Judy Garland

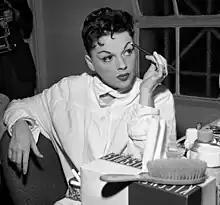
Garland in her dressing room at the Greek Theatre (1957)

During the filming of "The Pirate", Garland suffered a nervous breakdown and she was placed in a private sanatorium. She was able to complete filming, but in July 1947 she made her first suicide attempt, making minor cuts to her wrist with a broken glass. During this period, she spent two weeks in treatment at the Austen Riggs Center, a psychiatric hospital in Stockbridge, Massachusetts. "The Pirate" was released in May 1948 and it was the first film which did not make a profit since Garland had starred in "The Wizard of Oz". The main reasons for its failure were not only its cost but also included the increasing expense of the shooting delays while Garland was ill, as well as the general public's unwillingness to accept her in a sophisticated film. Following her work on "The Pirate", she co-starred for the first and only time with Fred Astaire (who replaced Gene Kelly after Kelly had broken his ankle) in "Easter Parade" (1948), which was Hollywood's highest-grossing musical.